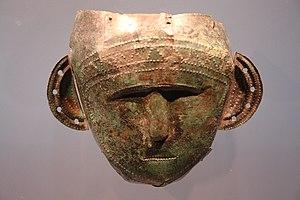
Voir aussi : Liste des siècles